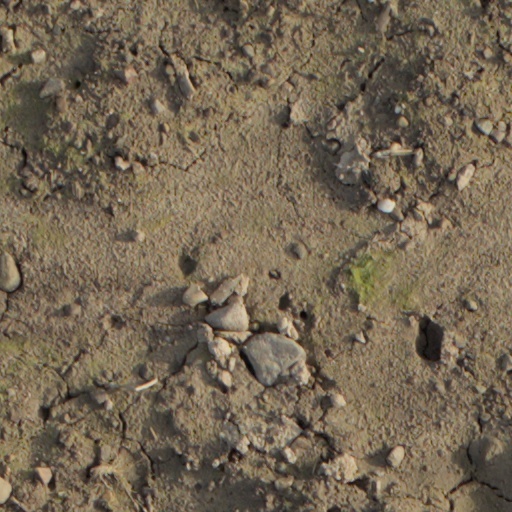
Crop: wheat